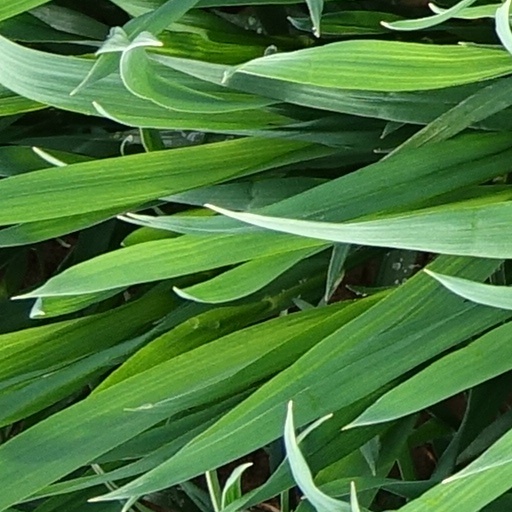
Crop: wheat